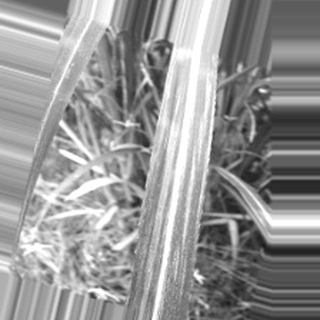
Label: sugarcane_bacterial_blight